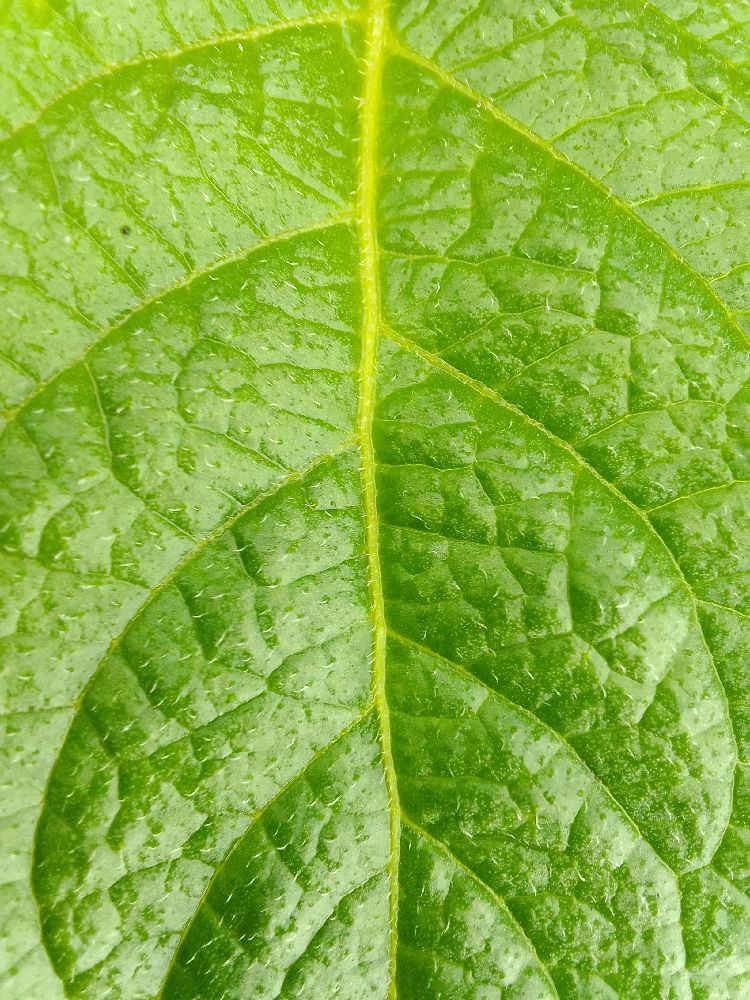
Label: Healthy